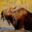
Label: deer